Rye, East Sussex

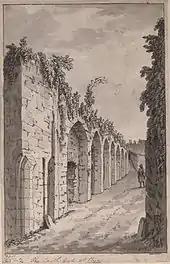
"The South Gate at Rye", 1785, by Samuel Hieronymus Grimm

The name of Rye is believed to come from the West Saxon "ieg" meaning island. Medieval maps show that Rye was originally located on a huge embayment of the English Channel called the Rye Camber, which provided a safe anchorage and harbour. Probably as early as Roman times, Rye was important as a place of shipment and storage of iron from the Wealden iron industry.